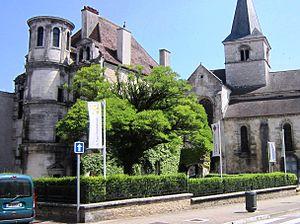
La maison Philandrier à Châtillon-sur-Seine
Le Châtillonnais, ou pays châtillonnais, est une région naturelle française du nord de la Côte-d'Or aux limites de l'Aube et de la région Champagne. Reposant sur un socle calcaire creusé par le haut cours de la Seine c'est une région historique ancienne dont la ville principale semble avoir été successivement celle du mont Lassois puis de Vertillum sous l'Antiquité tardive. Sous les mérovingiens Latiscum, au sommet et autour du mont Lassois, est le centre d'un archidiaconé qui s'étend jusqu'à Bourguignons actuellement dans l'Aube avant que Châtillon-sur-Seine n'y supplée.